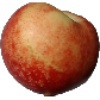
Label: nectarine